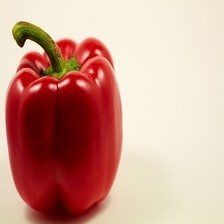
Label: capsicum